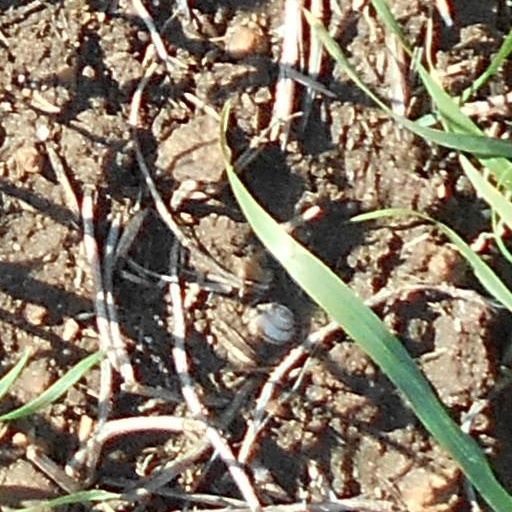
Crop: wheat